Hato Mayor del Rey

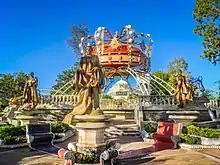
Central park of Hato Mayor. The local Roman Catholic parish can be seen behind the roundabout.

Hato Mayor del Rey was founded around the year 1520 by Francisco Dávila as land that was dedicated to cattle and agriculture. Francisco Dávila, in his position as Treasurer and Perpetual Royal Regidor in Hispaniola, established the "Majorat of Dávila" on 23 August 1554 in the city of Santo Domingo, in the presence of his nephew Gaspar Dávila. The lands of Hato Mayor del Rey then formed a part of Dávila's majorat.